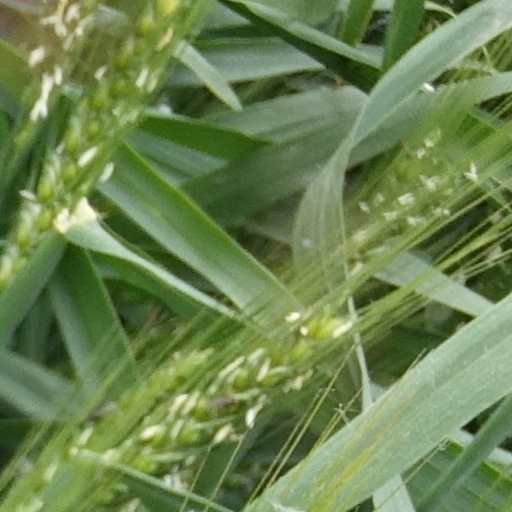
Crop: wheat